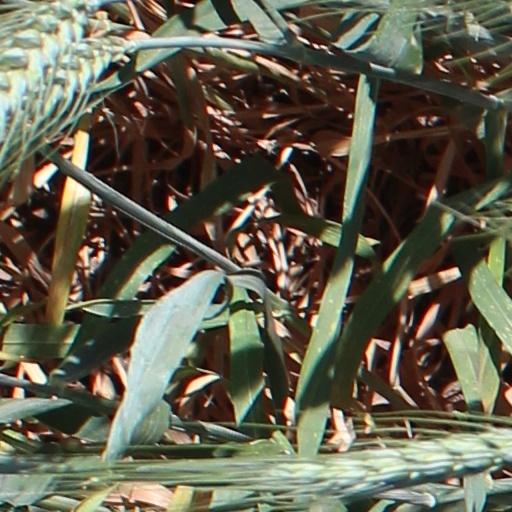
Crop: wheat